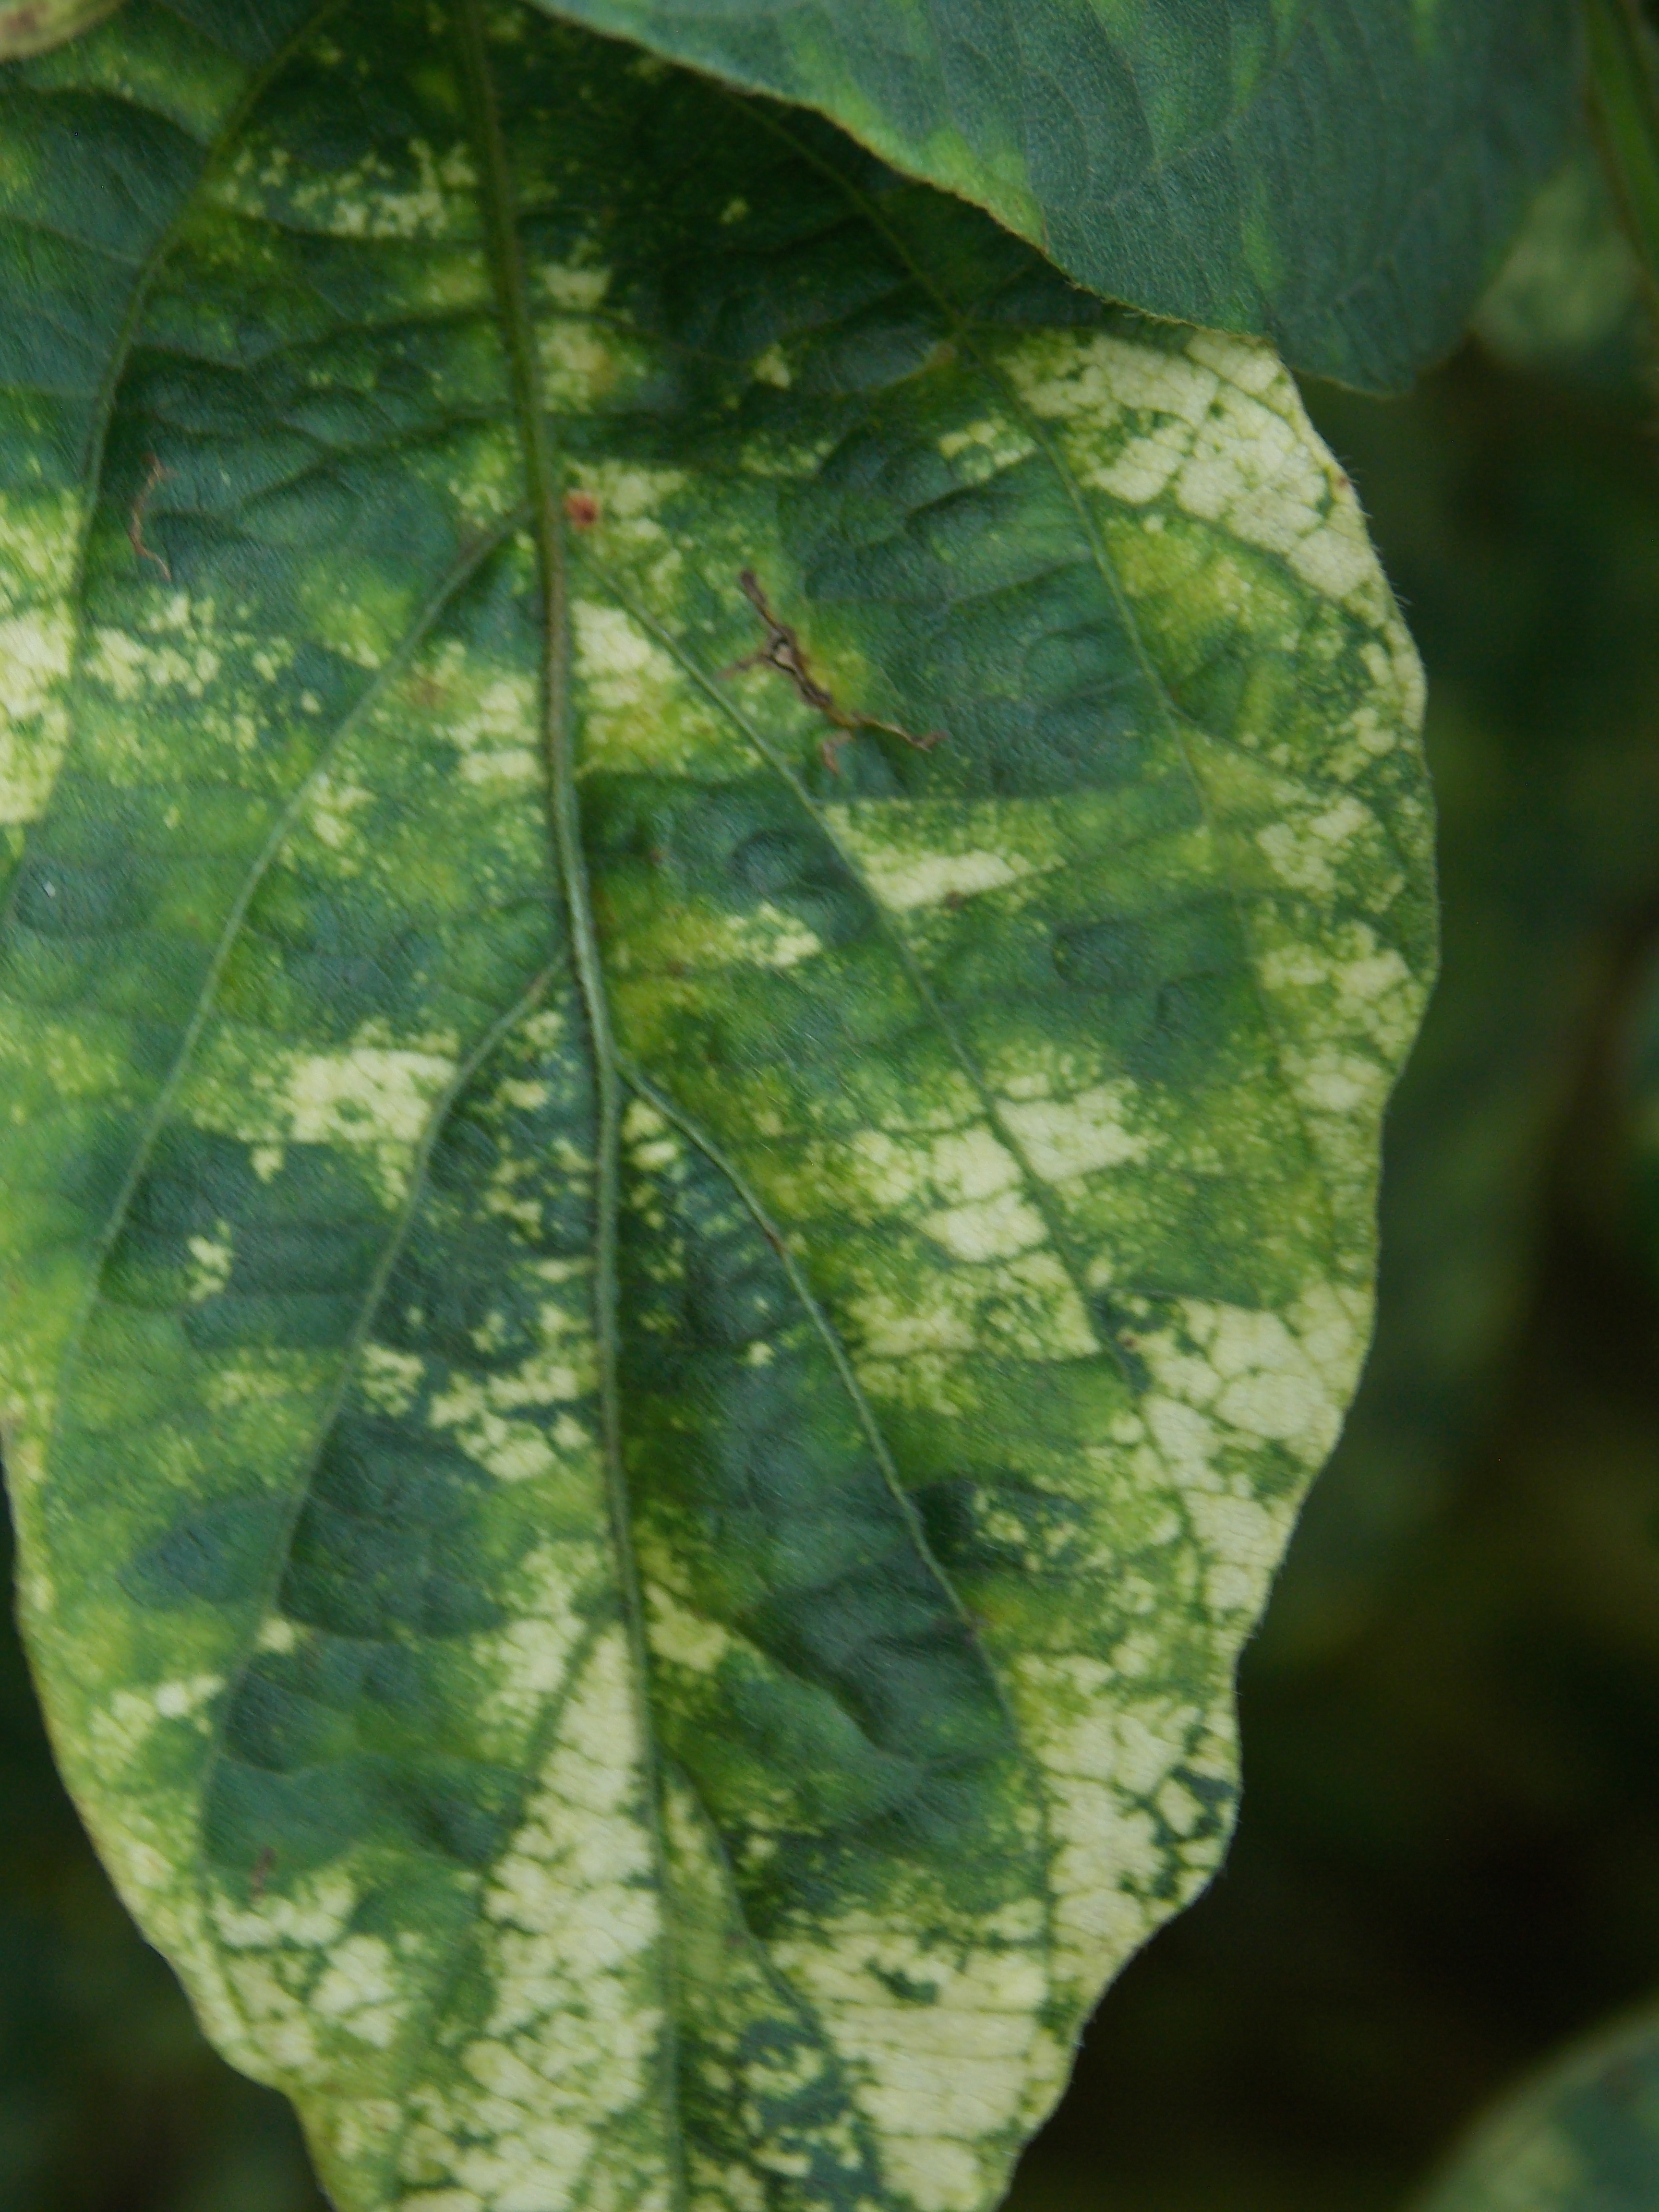
Label: Disease